Death by Death

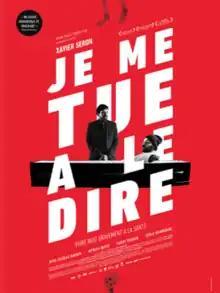
Theatrical release poster

Death by Death is a 2016 Belgian black-comedy film directed by Xavier Seron. It premiered at the 2016 Palm Springs International Film Festival. The film received seven nominations at the 7th Magritte Awards, including Best Film and Best Director for Seron.